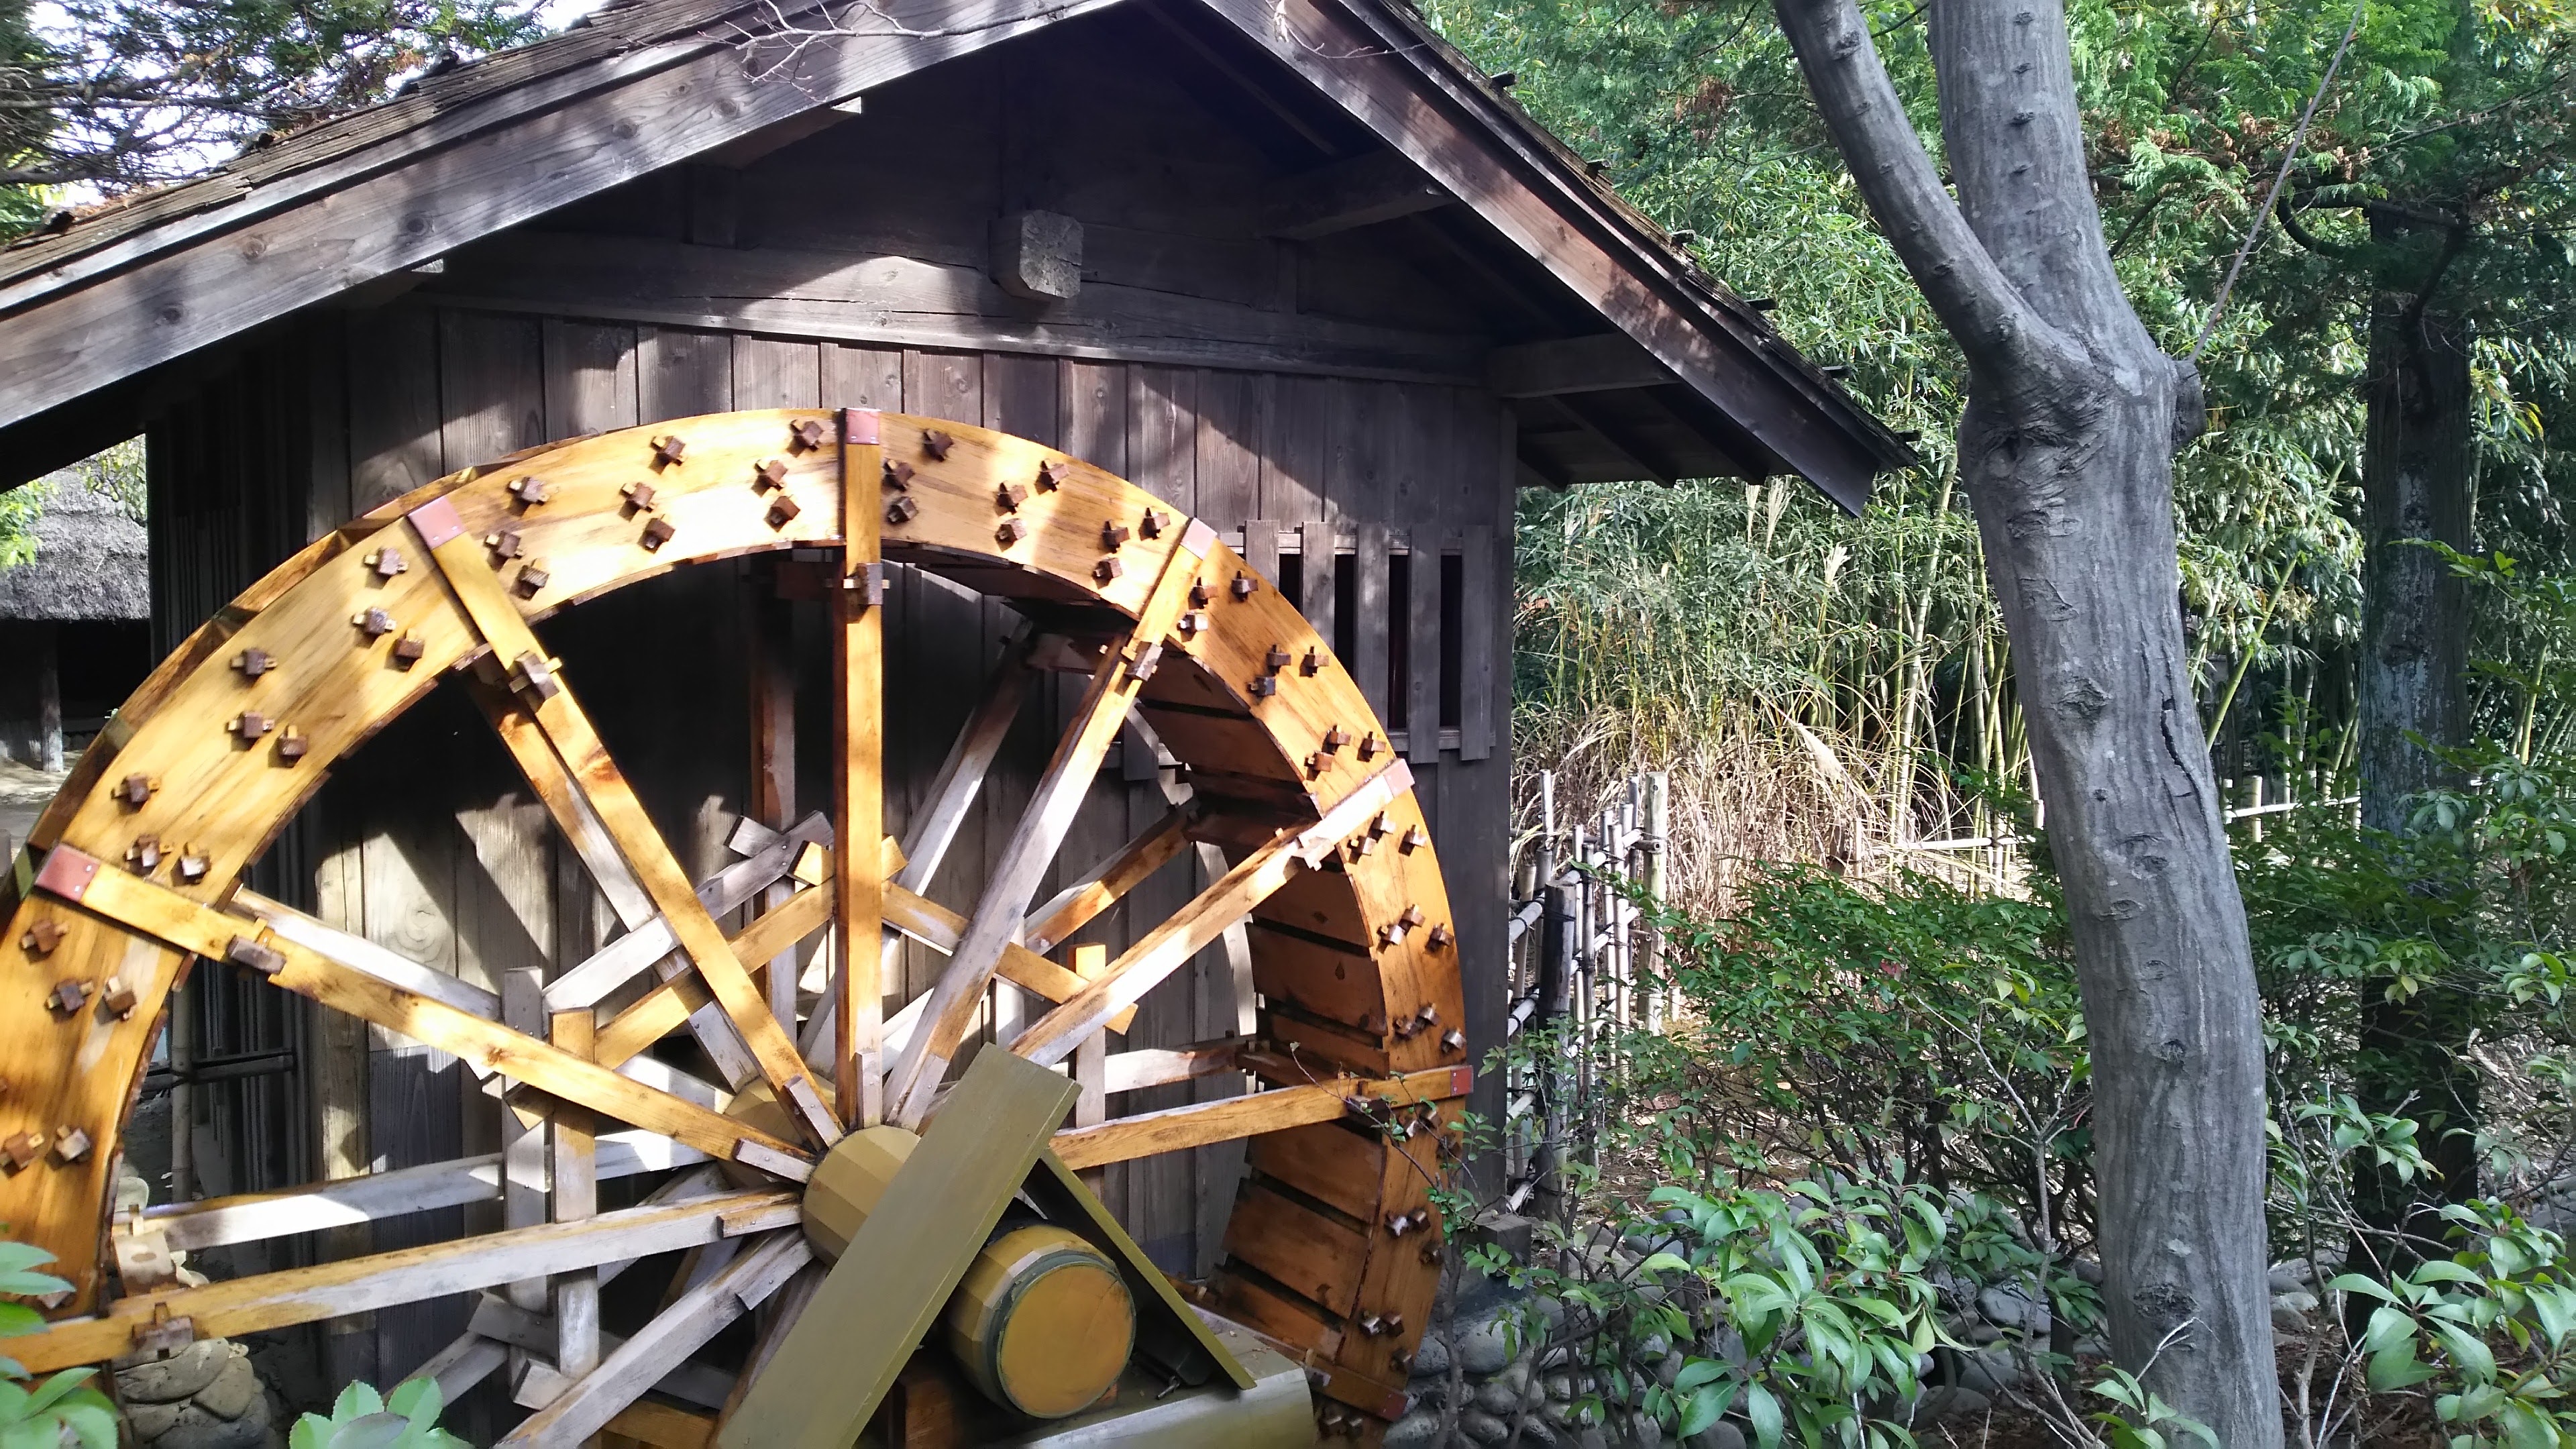
wood, jungle, outdoor structure